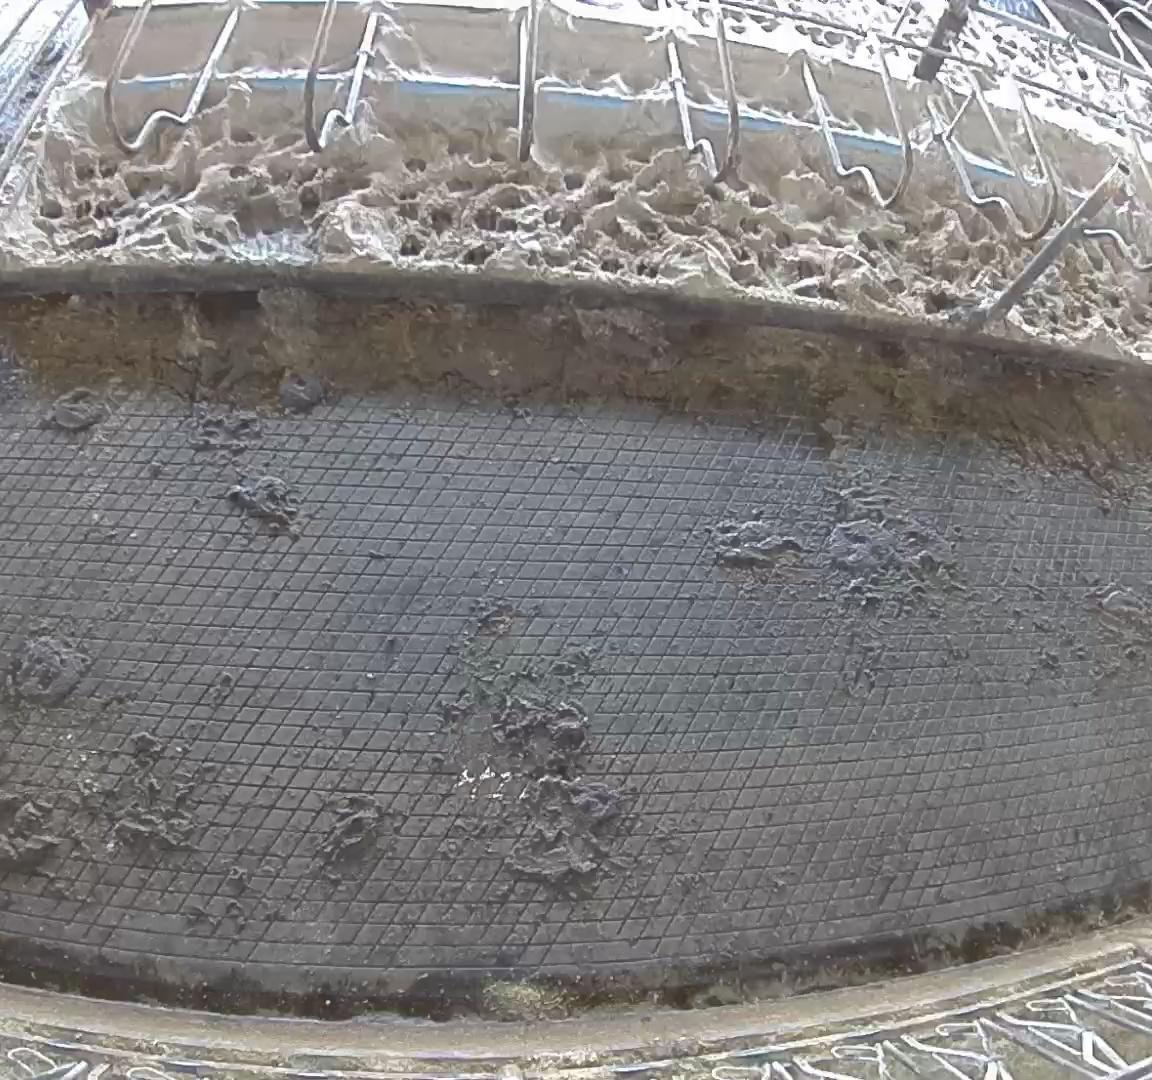
Number of cows: 0